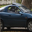
Label: automobile